Montargull (Artesa de Segre)

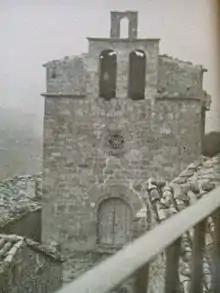
Sant Mary of Montargull in 1952.

At the end of the nineteenth century, the parish of Montargull was integrated into the Archpriest of Artesa de Segre, which in turn dependent from the Diocese of Lleida. The priest received 800 reals. During the twentieth century the parish of Sant Mary of Montargull would remain, together with the Archpriest of Artesa de Segre, under the jurisdiction of Seu d'Urgell.